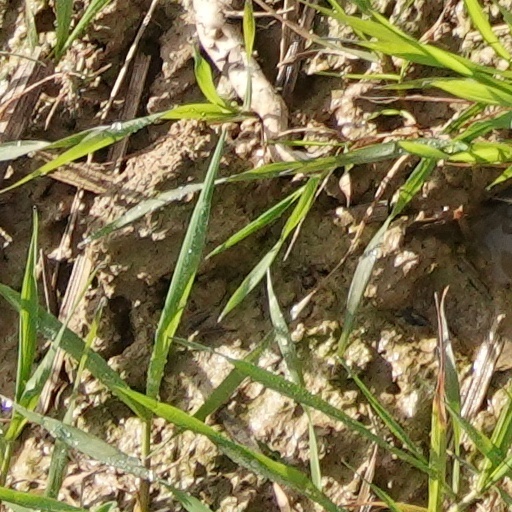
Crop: wheat